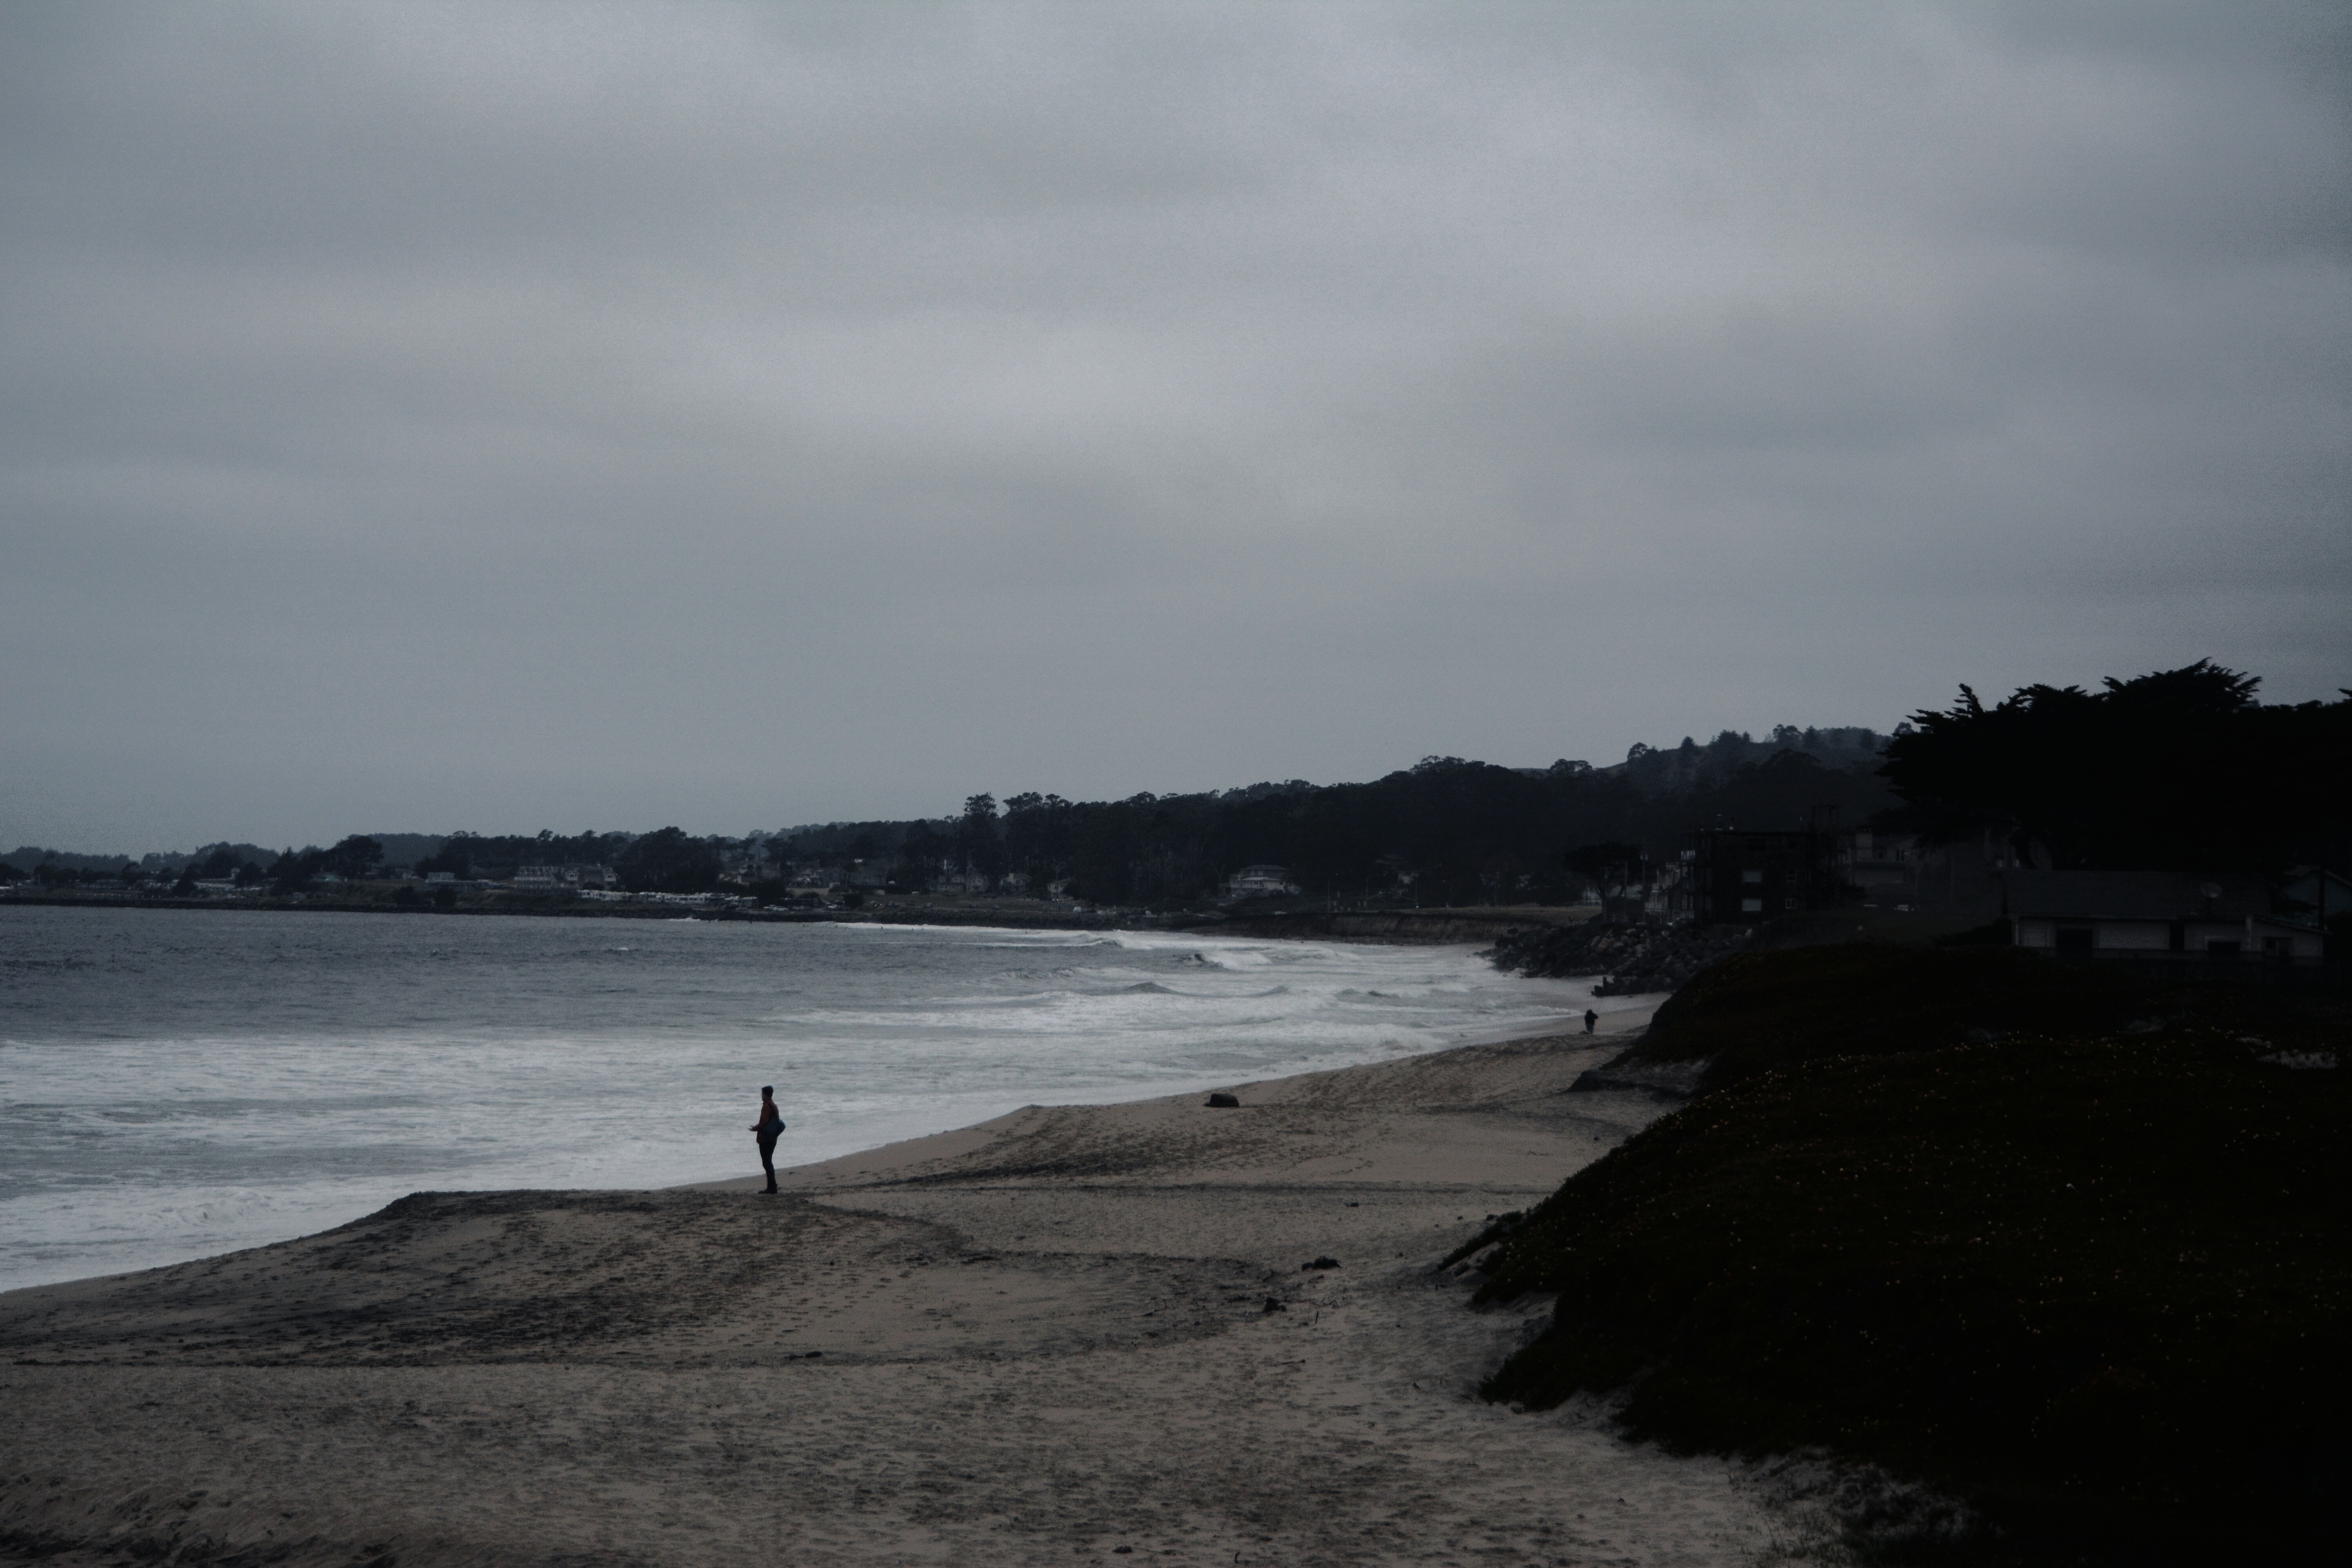
beach, sea, coast, ocean, horizon, cloud, shore, wave, dusk, bay, body of water, loch, wind wave